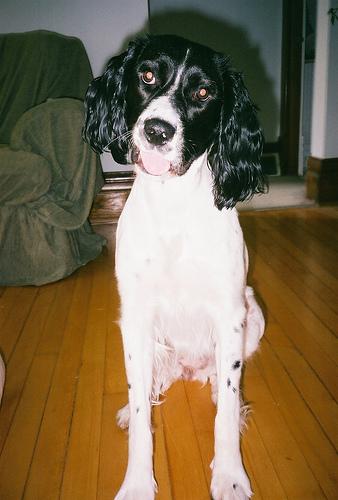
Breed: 276-n000112-English_springer